Peter Ford (entertainment reporter)

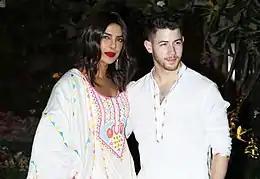
In 2021, Ford questioned why Priyanka Chopra and Nick Jonas were announcing the Oscar nominations, prompting a response from Chopra

In March 2021, Ford questioned why Priyanka Chopra and Nick Jonas were announcing the nominations for the 93rd Academy Awards, writing on Twitter: "No disrespect to these two but I’m not sure their contribution to the movies qualifies them to be announcing Oscar nominees." Chopra took offense to Ford's comments and responded by sharing a video detailing her filmography, providing a link to her IMDb page and writing: "Would love your thoughts on what qualifies someone. Here are my 60+ film credentials for your adept consideration @mrpford". Referring to Ford's comments in a 2022 "Vanity Fair" interview, she said: "I usually don’t get mad, but that just pissed me off".